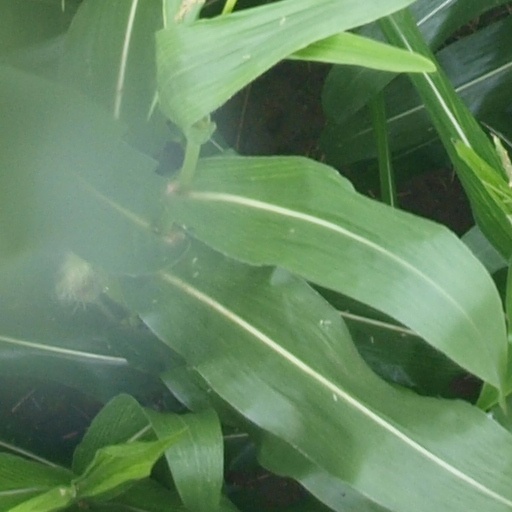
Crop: maize; corn